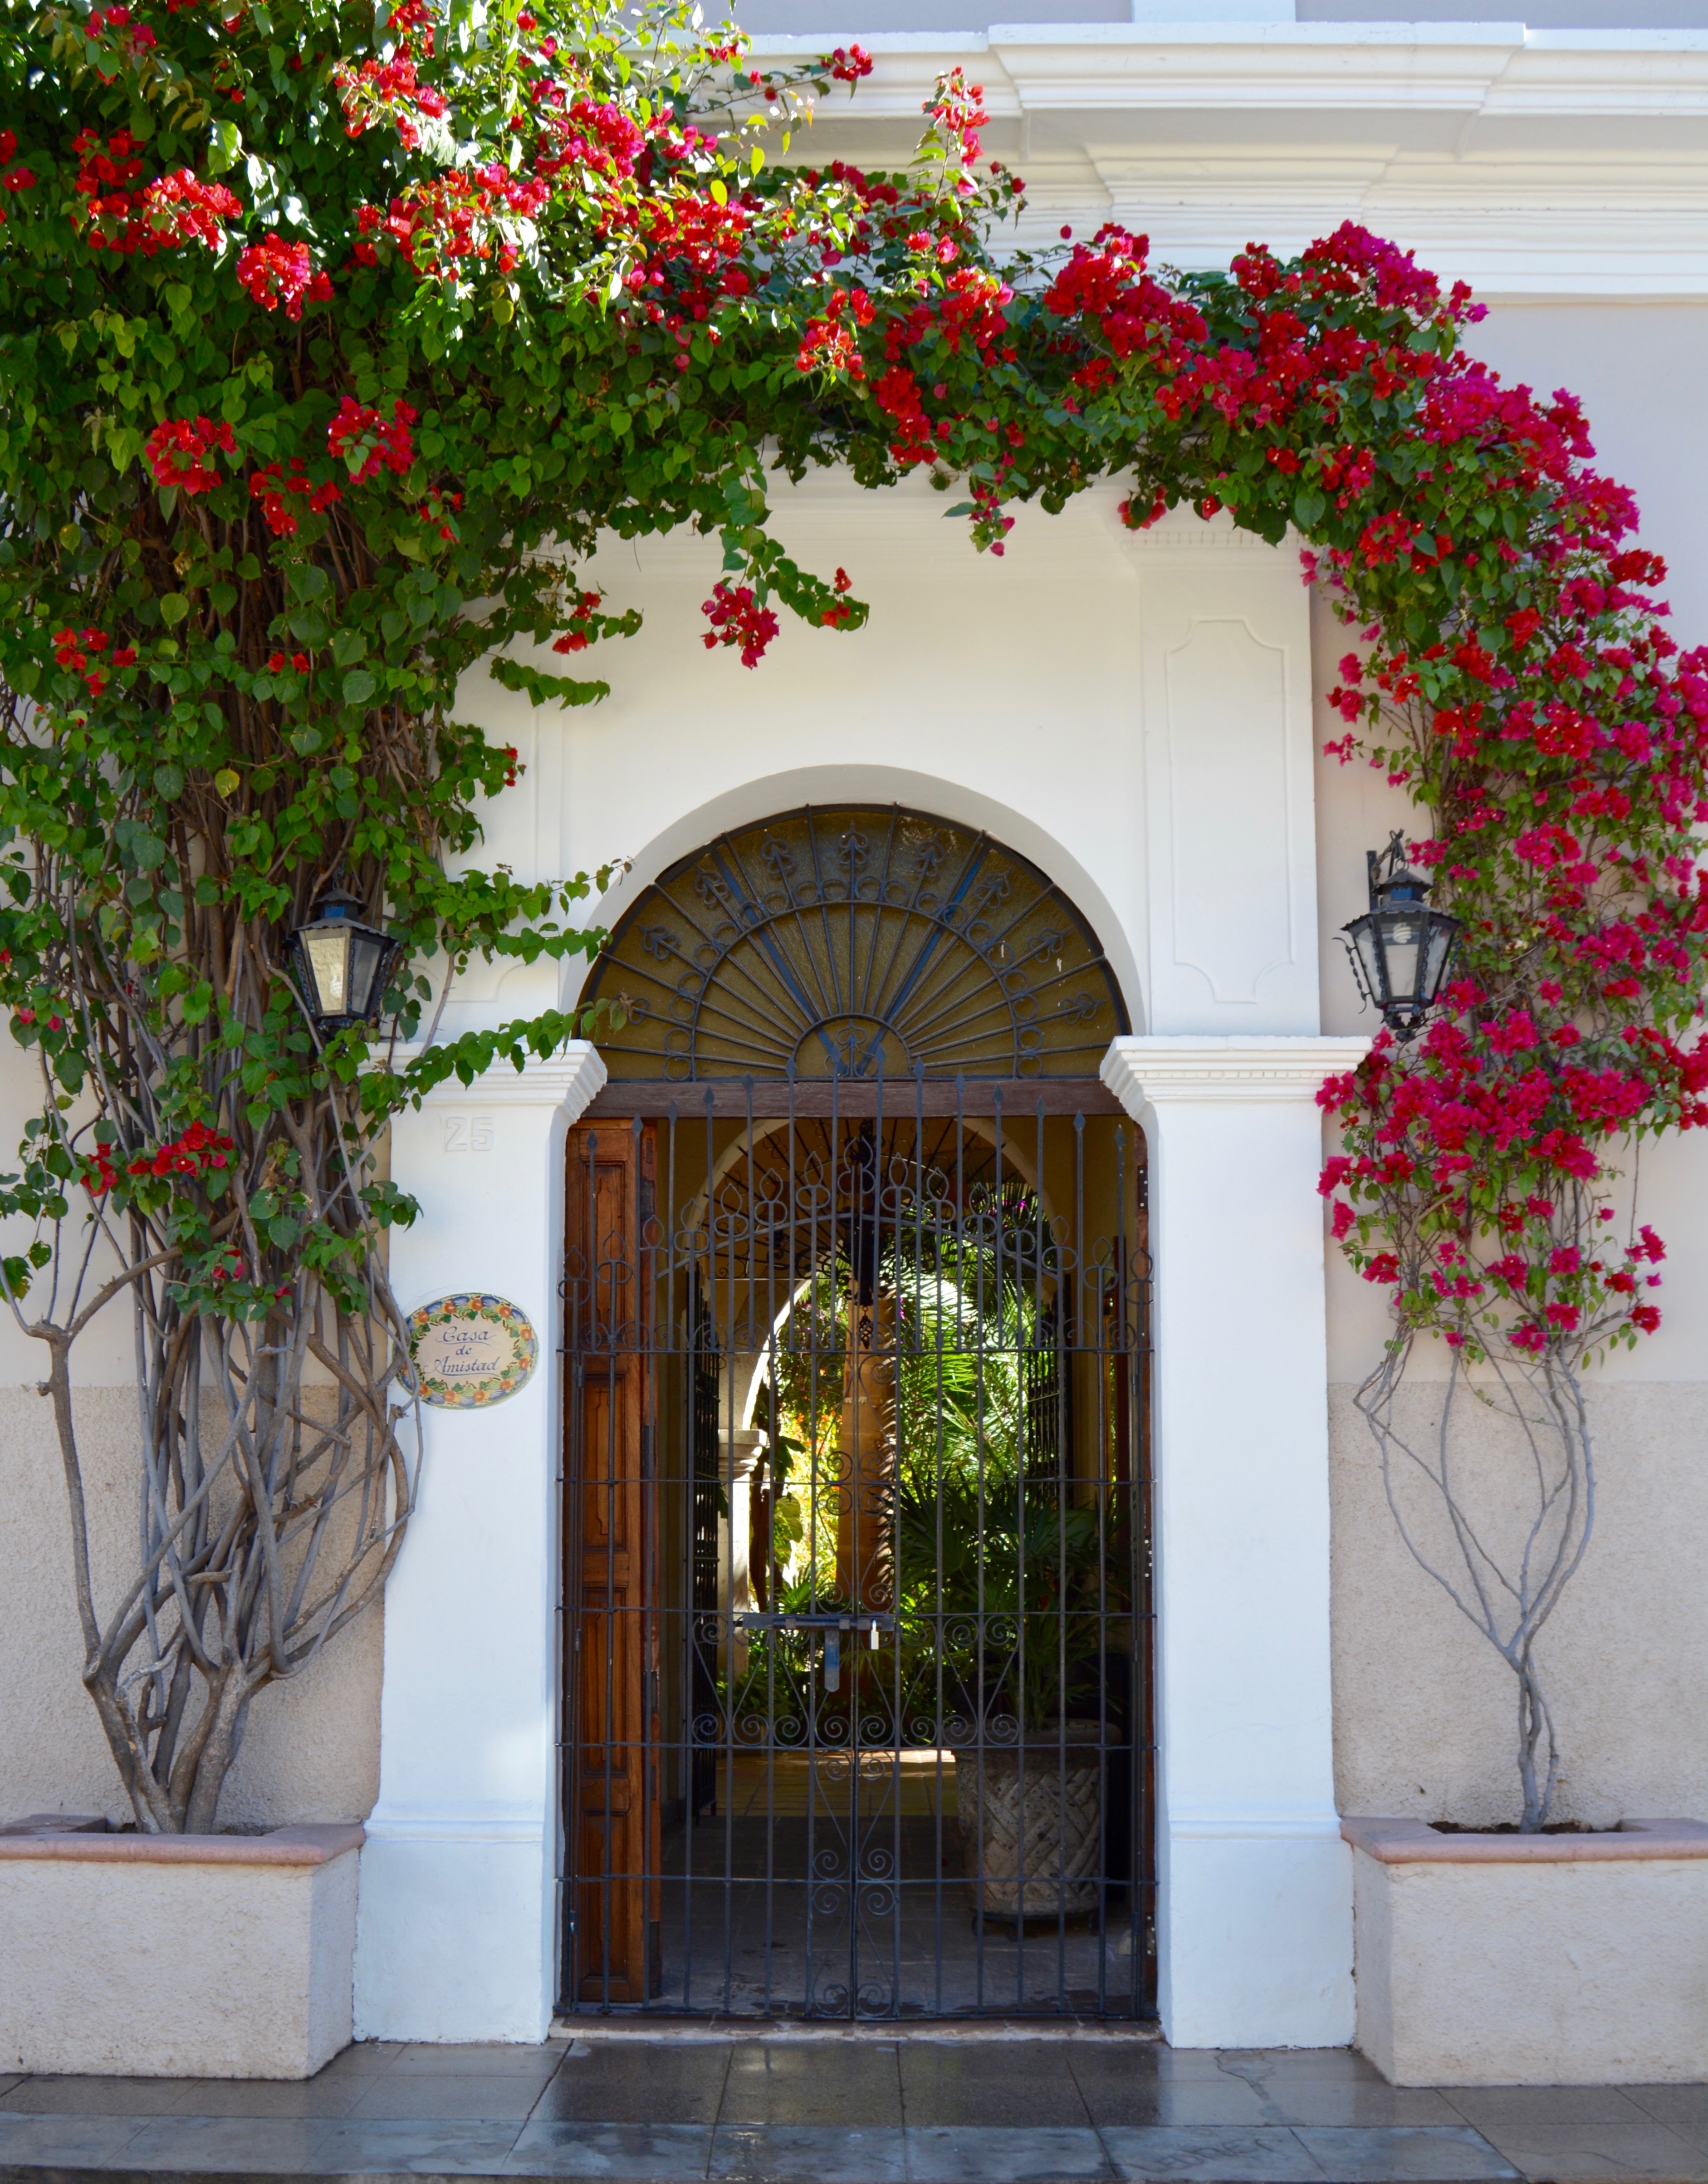
architecture, house, flower, window, home, arch, facade, garden, door, courtyard, estate, colonial, poplars